Jimmy Snuka

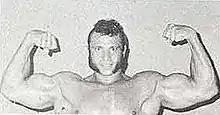
Snuka in 1977

Snuka opted to go into the more lucrative career of professional wrestling due to the uncertainty of his making a living in bodybuilding. While working at Dean Ho's gym in Hawaii, Snuka met many of the wrestlers who worked in the South Pacific region and decided to try the business. Snuka made his debut as Jimmy Kealoha fighting Maxwell "Bunny" Butler in Hawaii in 1970. He later moved to the mainland and wrestled for Don Owen’s NWA Pacific Northwest territory where he held the belt as heavyweight champion six times. He first won the title by pinning Bull Ramos on November 16, 1973. It was in this territory that Reiher transformed himself into Jimmy Snuka. Snuka also held the NWA Pacific Northwest Tag Team Championship six times with partner Dutch Savage. Snuka also had a two-year feud with another rookie, Jesse "the Body" Ventura.